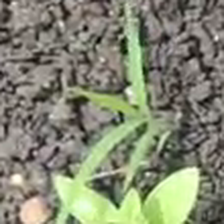
Weed species: Digitaria_SP_(Digitaria Sanguinalis )